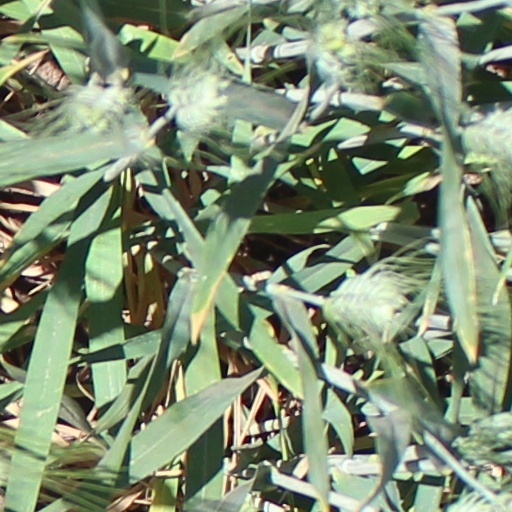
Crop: wheat